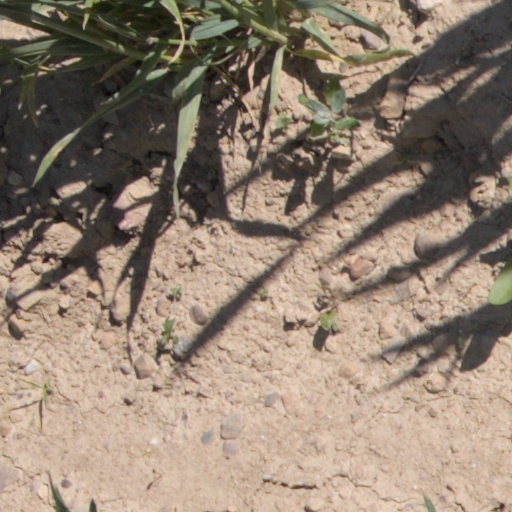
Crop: wheat